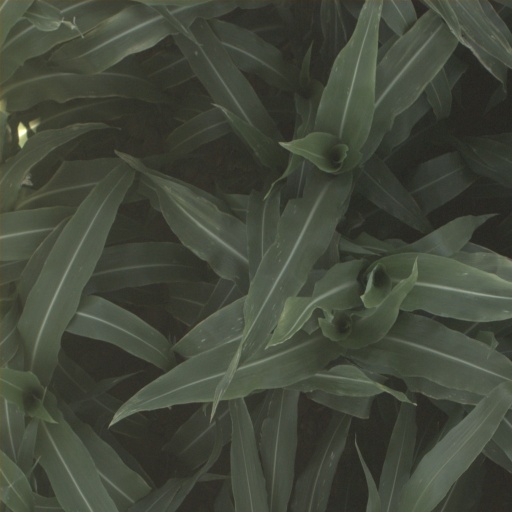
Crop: sorghum